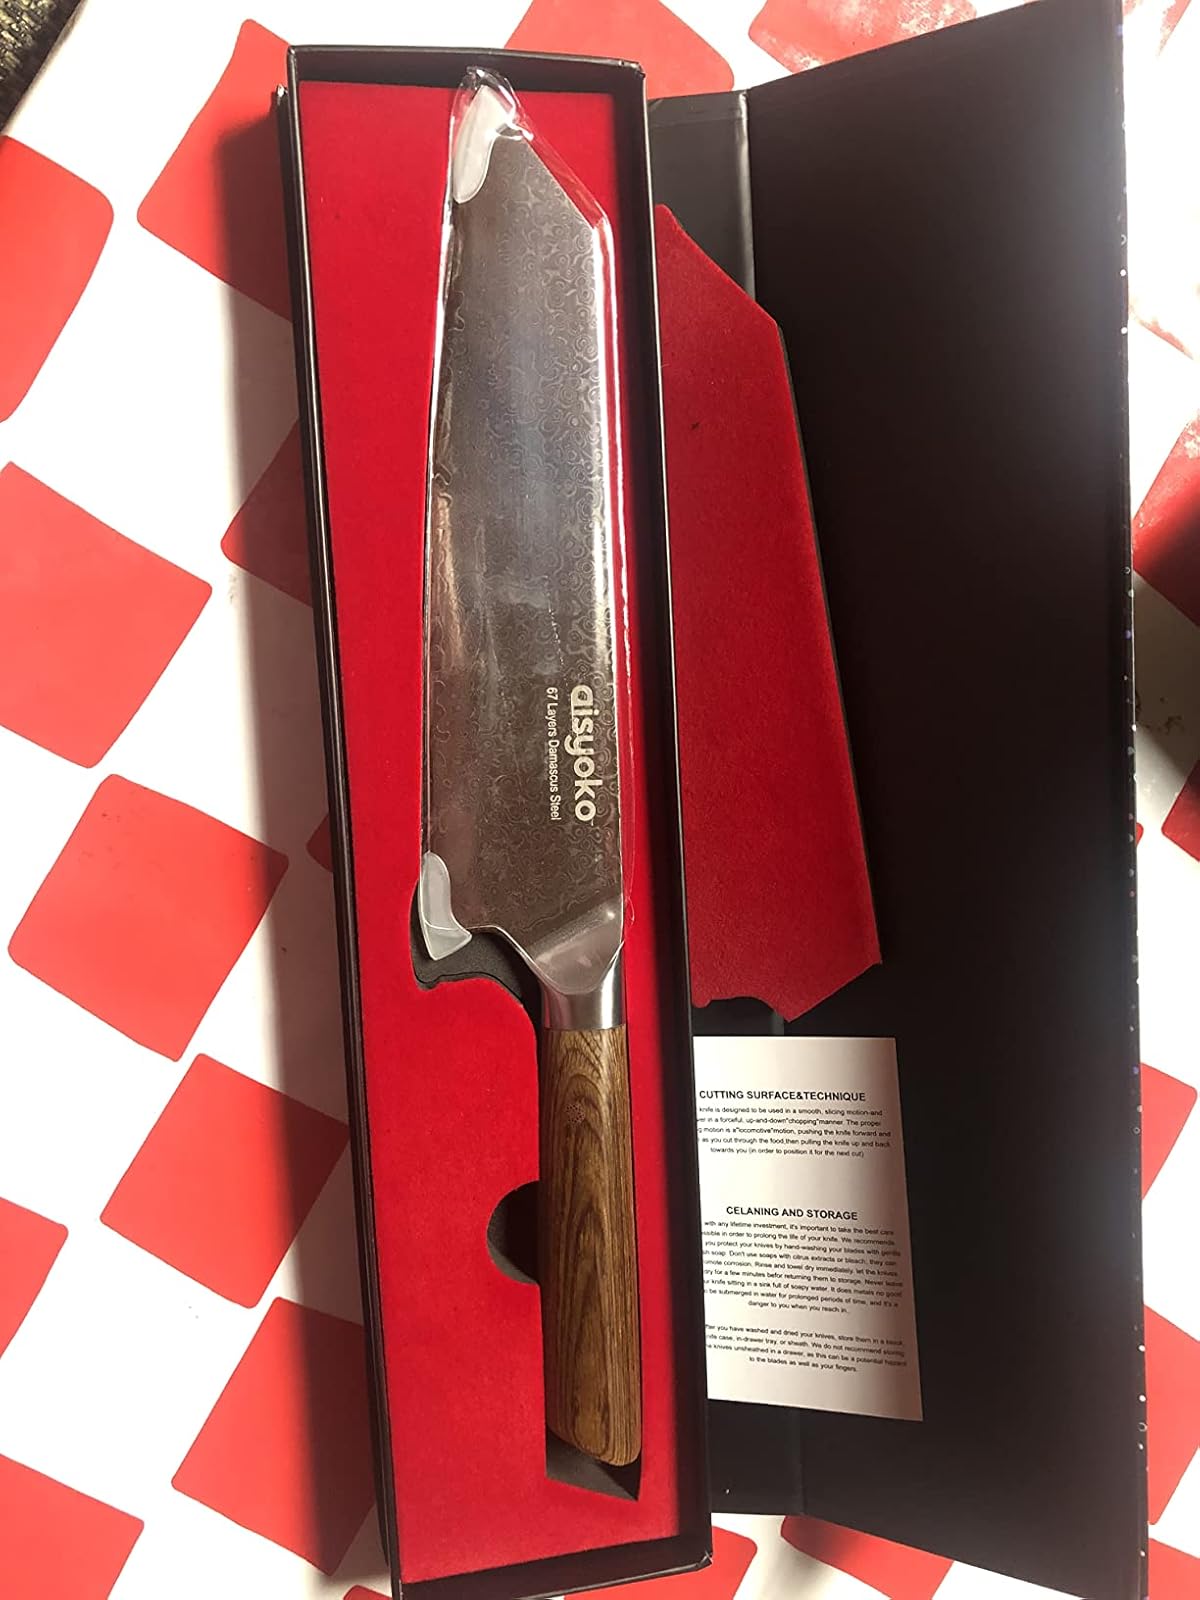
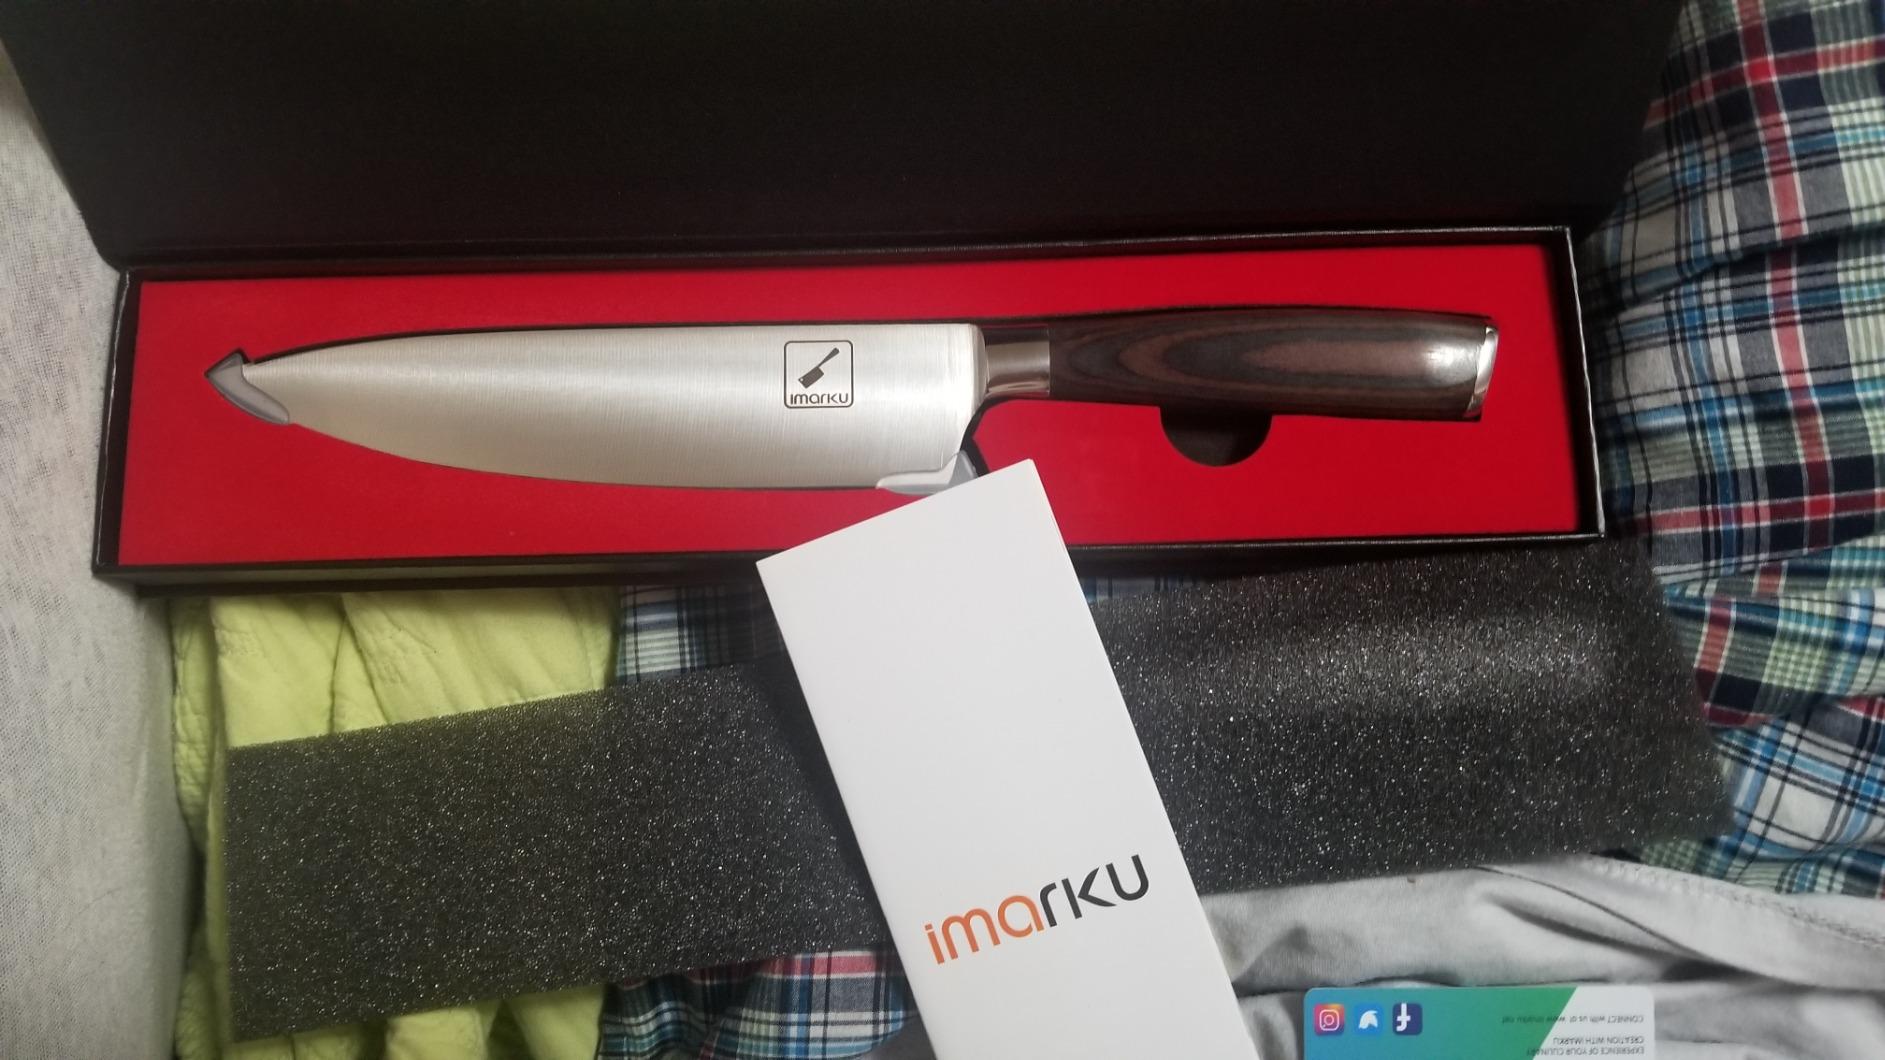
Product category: items_knife
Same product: no